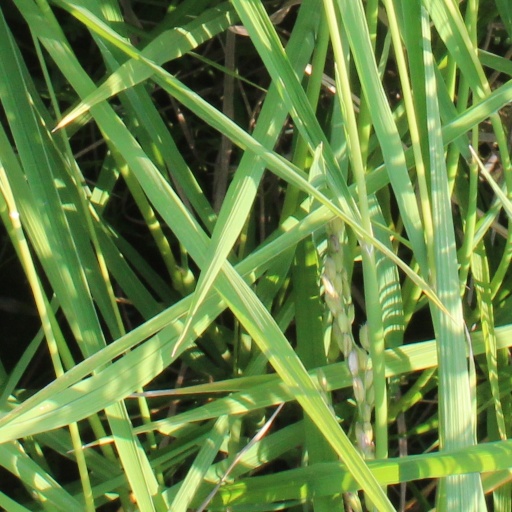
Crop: rice